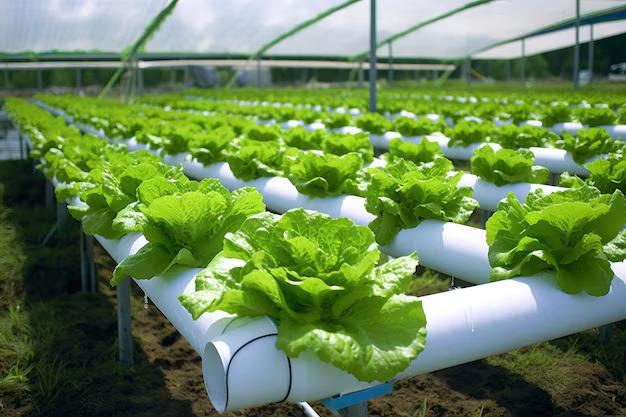
Hiki ni kilimo cha kisasa cha mbogamboga. Kilimo hiki hutumia mabomba maalumu kwa ajili ya kukuza mbogamboga hizi. Mabomba haya hupitisha maji yenye virutubisho kwa ajili ya kukuza mbogamboga hizi.